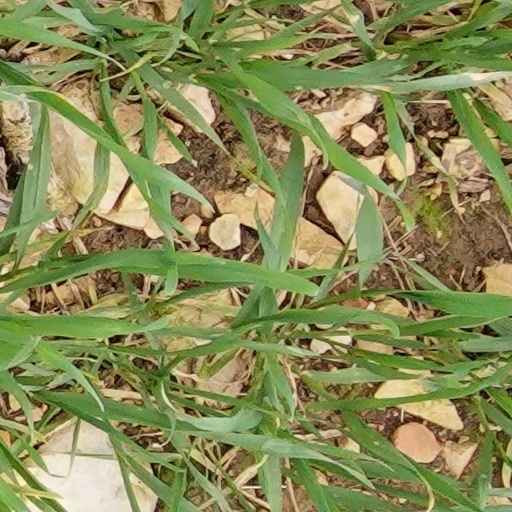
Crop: wheat